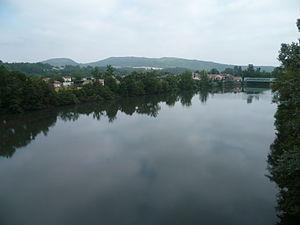
La Garonne à Boussens (Haute-Garonne, Midi-Pyrénées, France).
La Garonne est un fleuve principalement français prenant sa source en Espagne et qui coule sur 647 km avant de se jeter dans l’océan Atlantique ; son estuaire commun avec la Dordogne est la Gironde. Elle a donné son nom aux départements français de Haute-Garonne, de Lot-et-Garonne et de Tarn-et-Garonne.
Boussens est une commune française située dans le département de la Haute-Garonne, en région Occitanie.